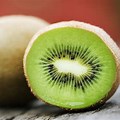
Label: Kiwi